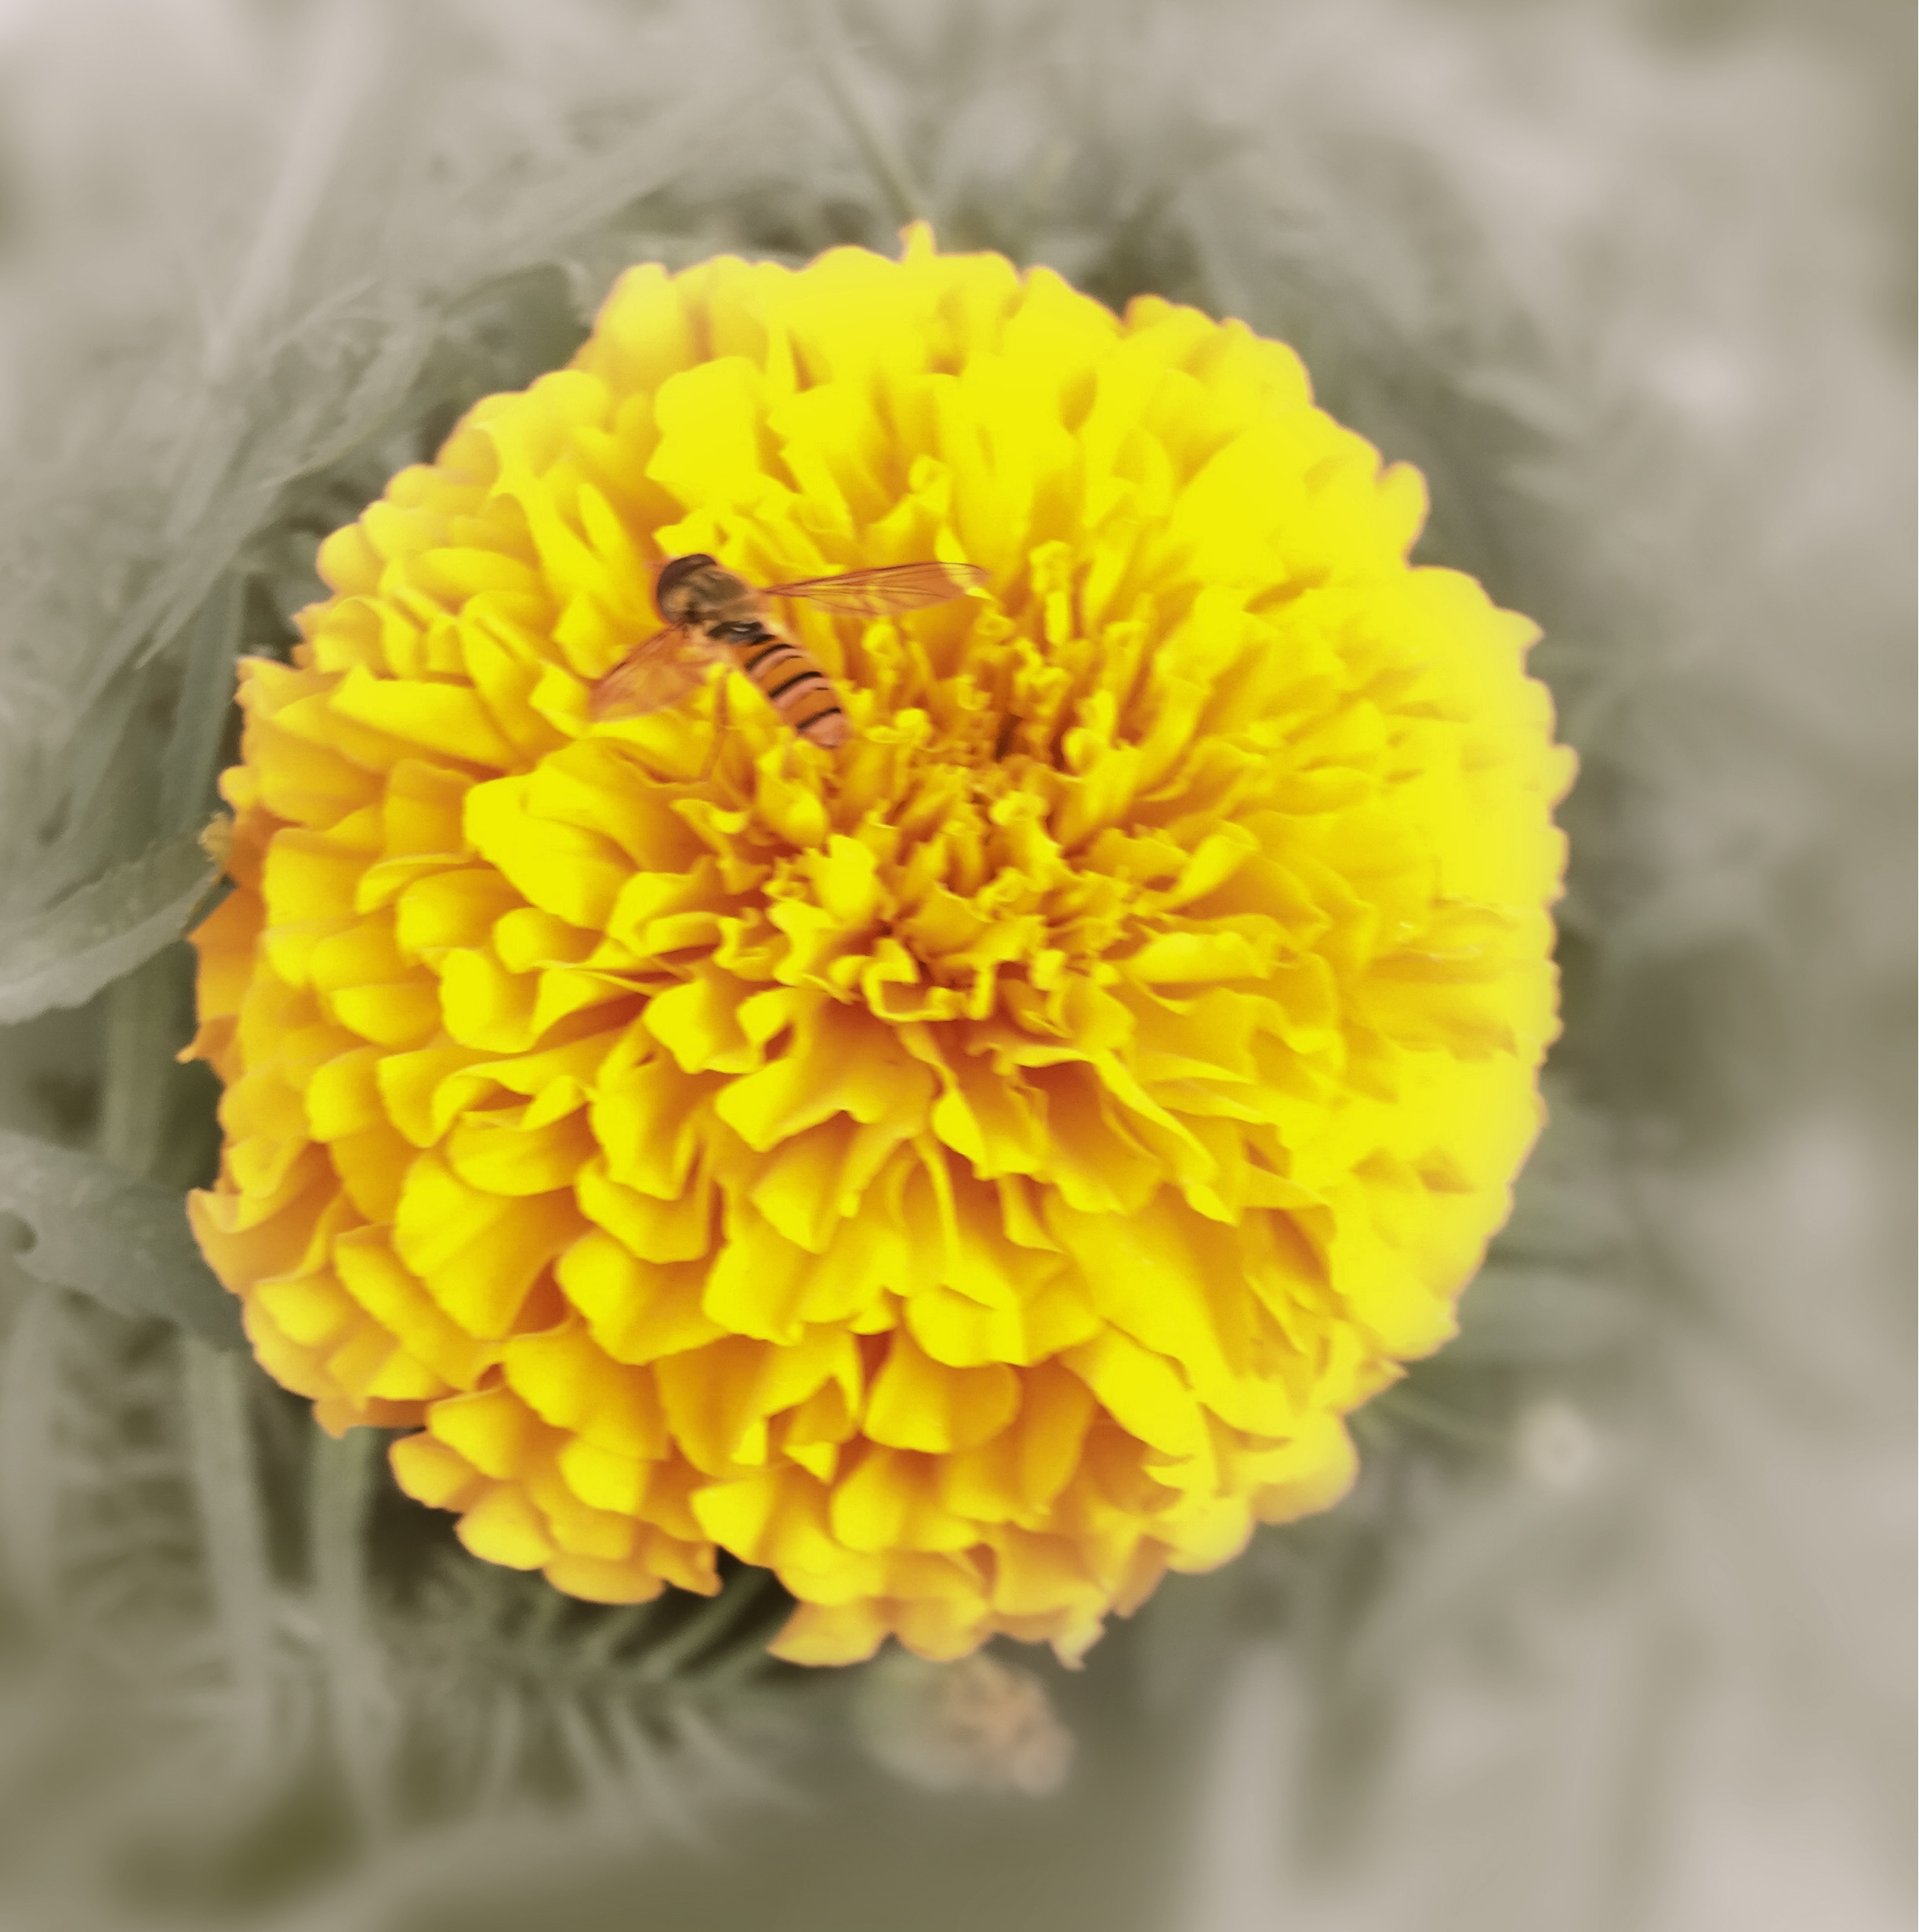
plant, flower, petal, pollen, herb, yellow, flora, close up, macro photography, flowering plant, daisy family, calendula, land plant, chrysanths